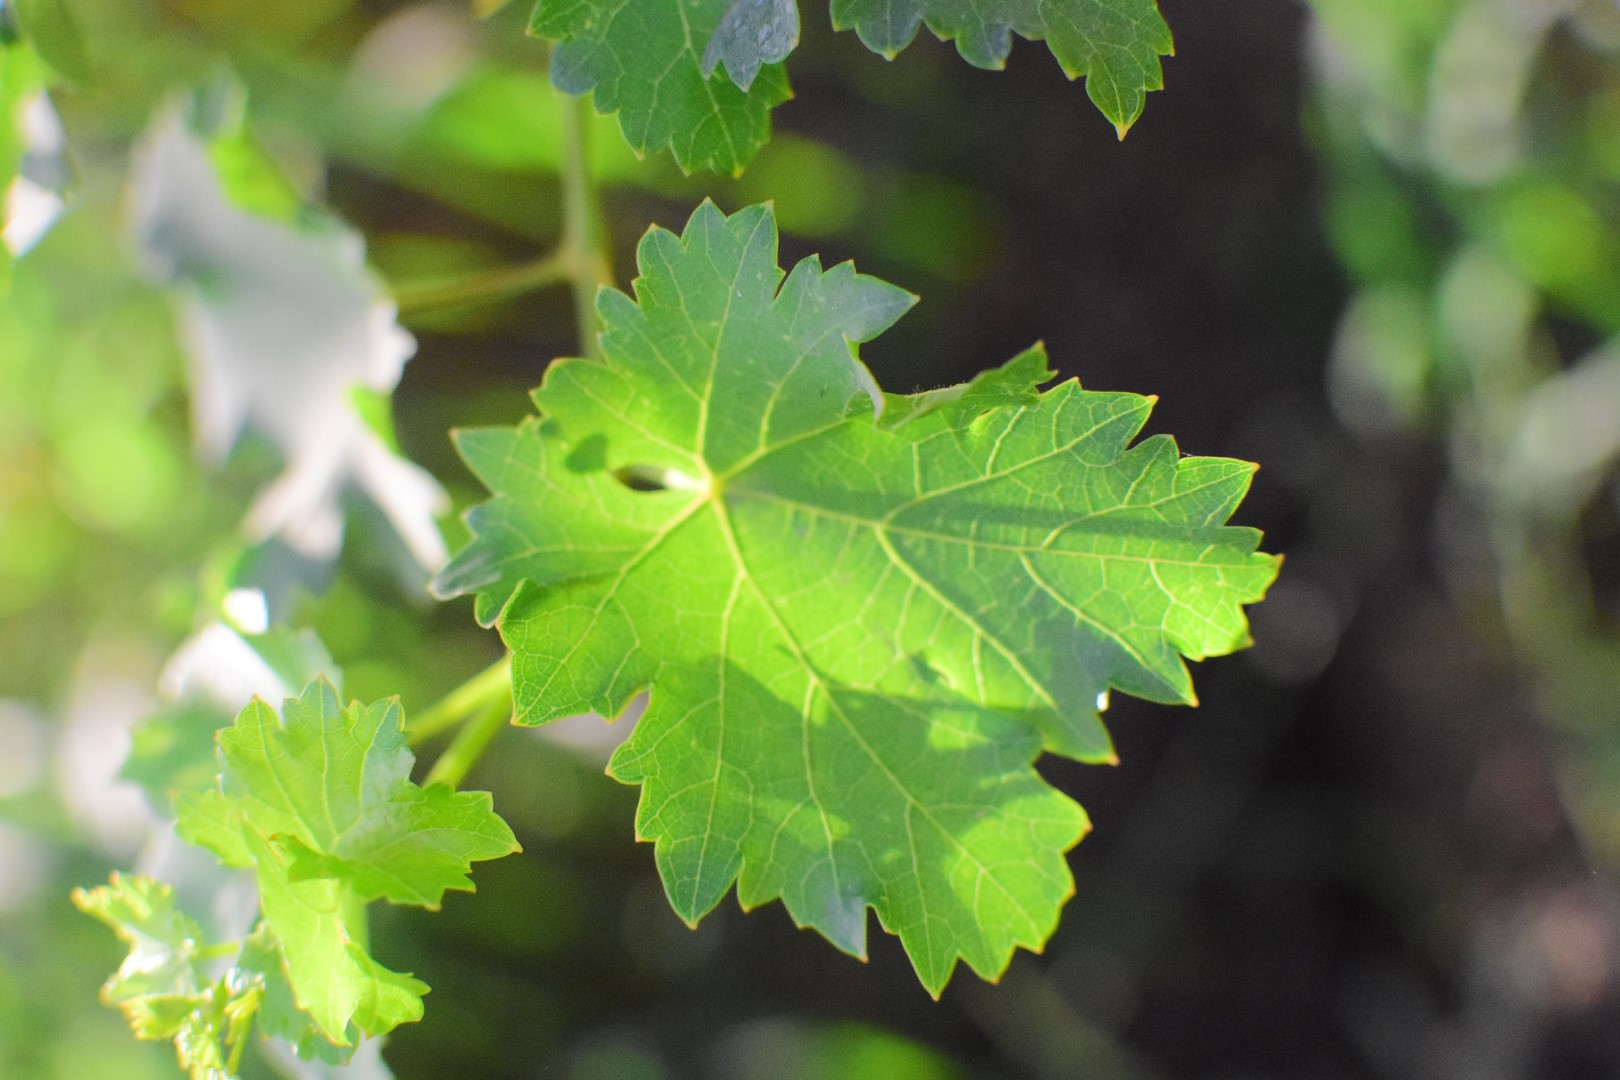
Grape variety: Deas Al-Annz